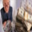
Label: man